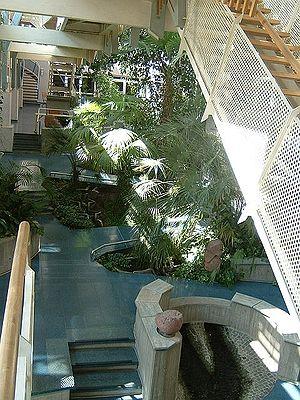
La quinzième cible HQE est une cible complémentaire qui a été proposée comme complément aux 14 cibles de la démarche haute qualité environnementale validées par l'association HQE et ses partenaires. Cette quinzième cible s'articule autour de la biodiversité.